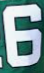
Number: 6